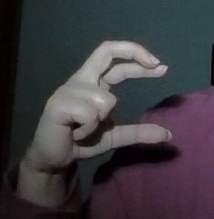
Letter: thal